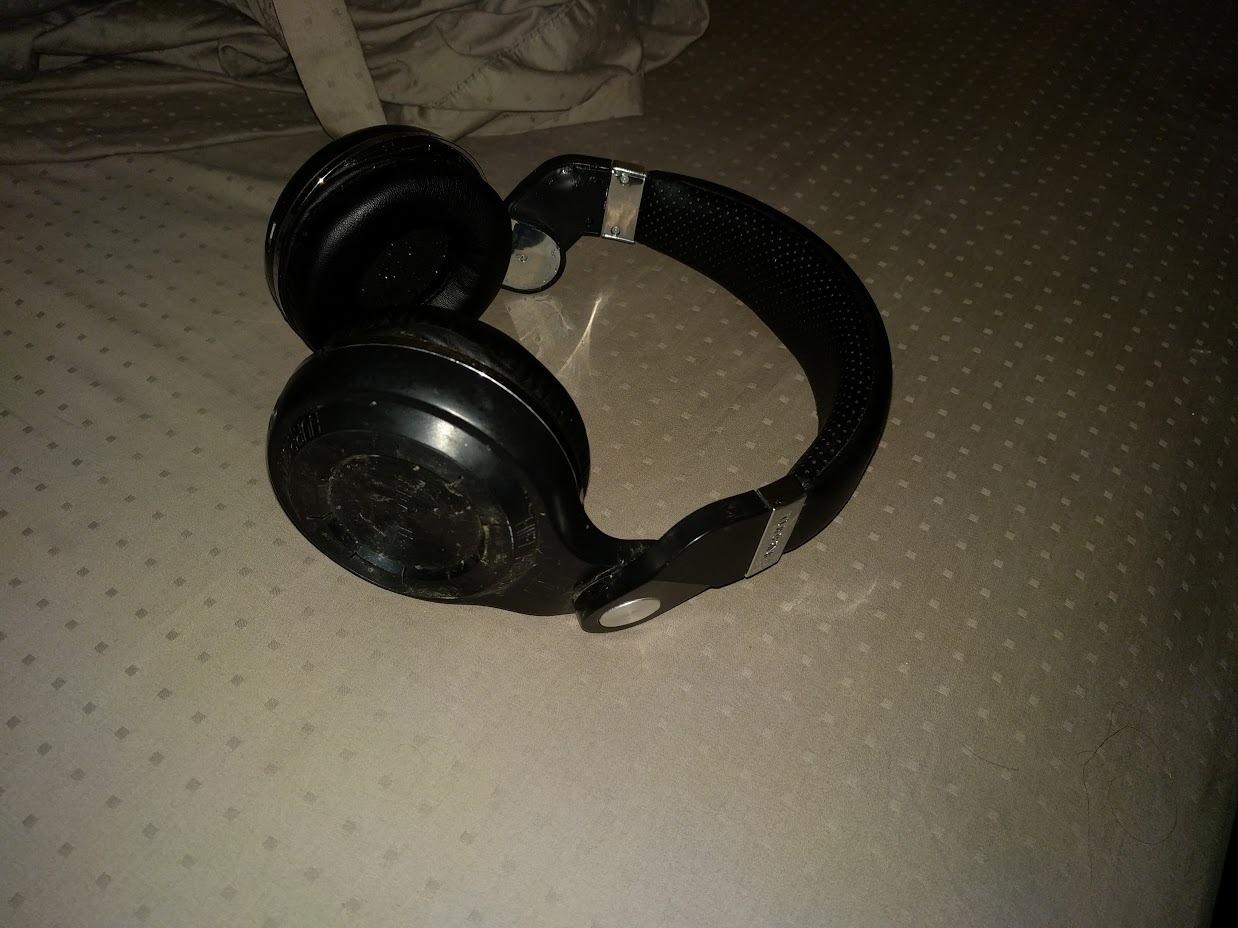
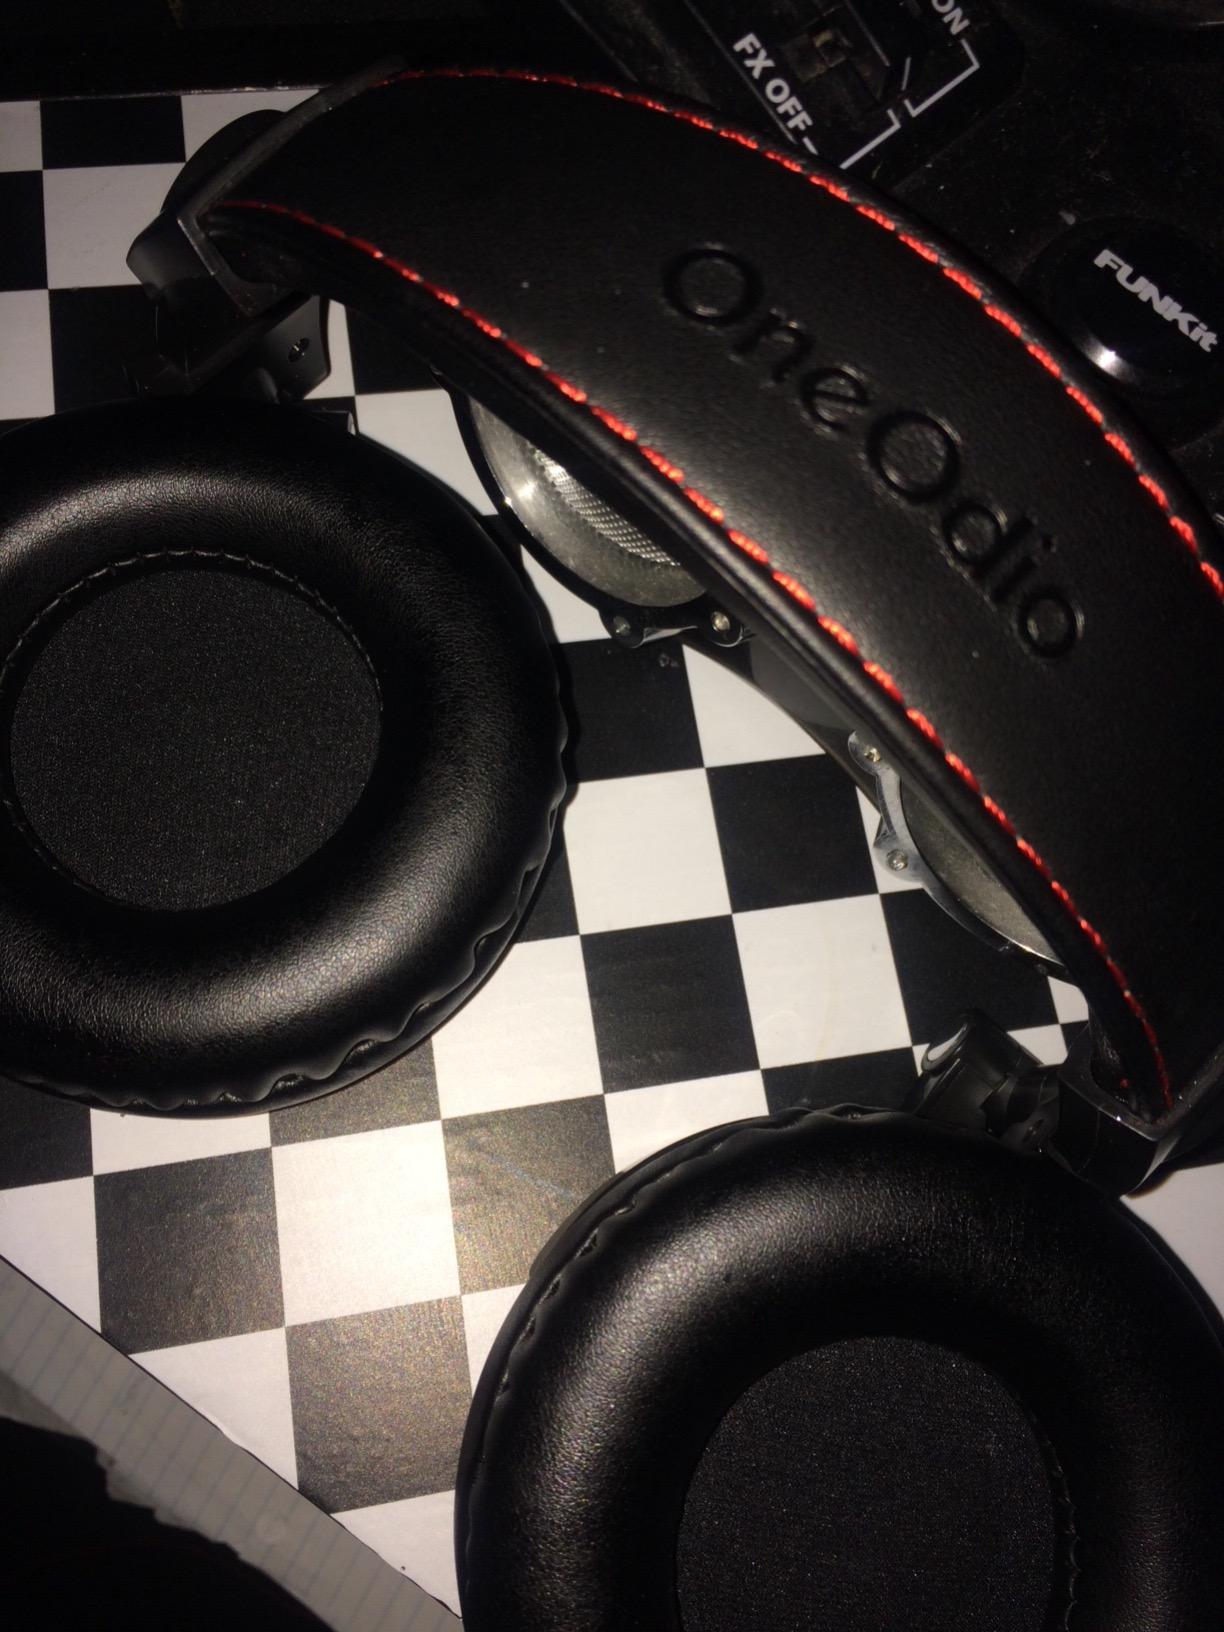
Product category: headphones
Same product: no